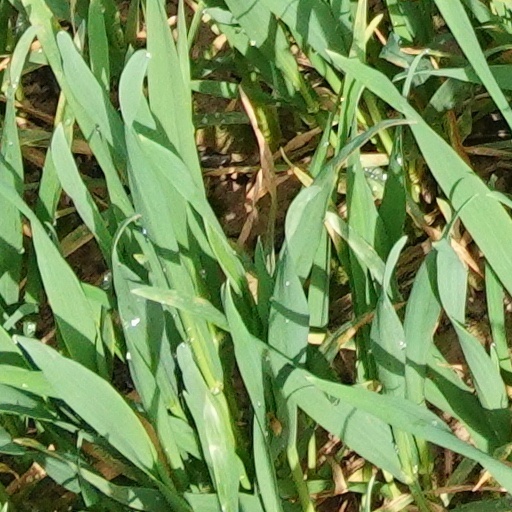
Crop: wheat